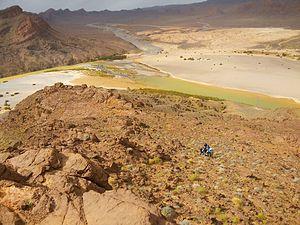
oued bouanane
Bouanane est une ville du Maroc faisant partie de la province de Figuig dans la région de l'Oriental. La ville est située entre Errachidia au Tafilalet et Figuig.